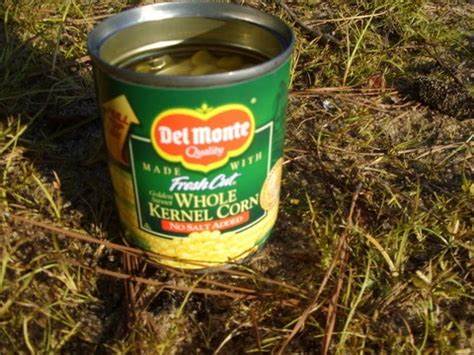
Waste category: metal